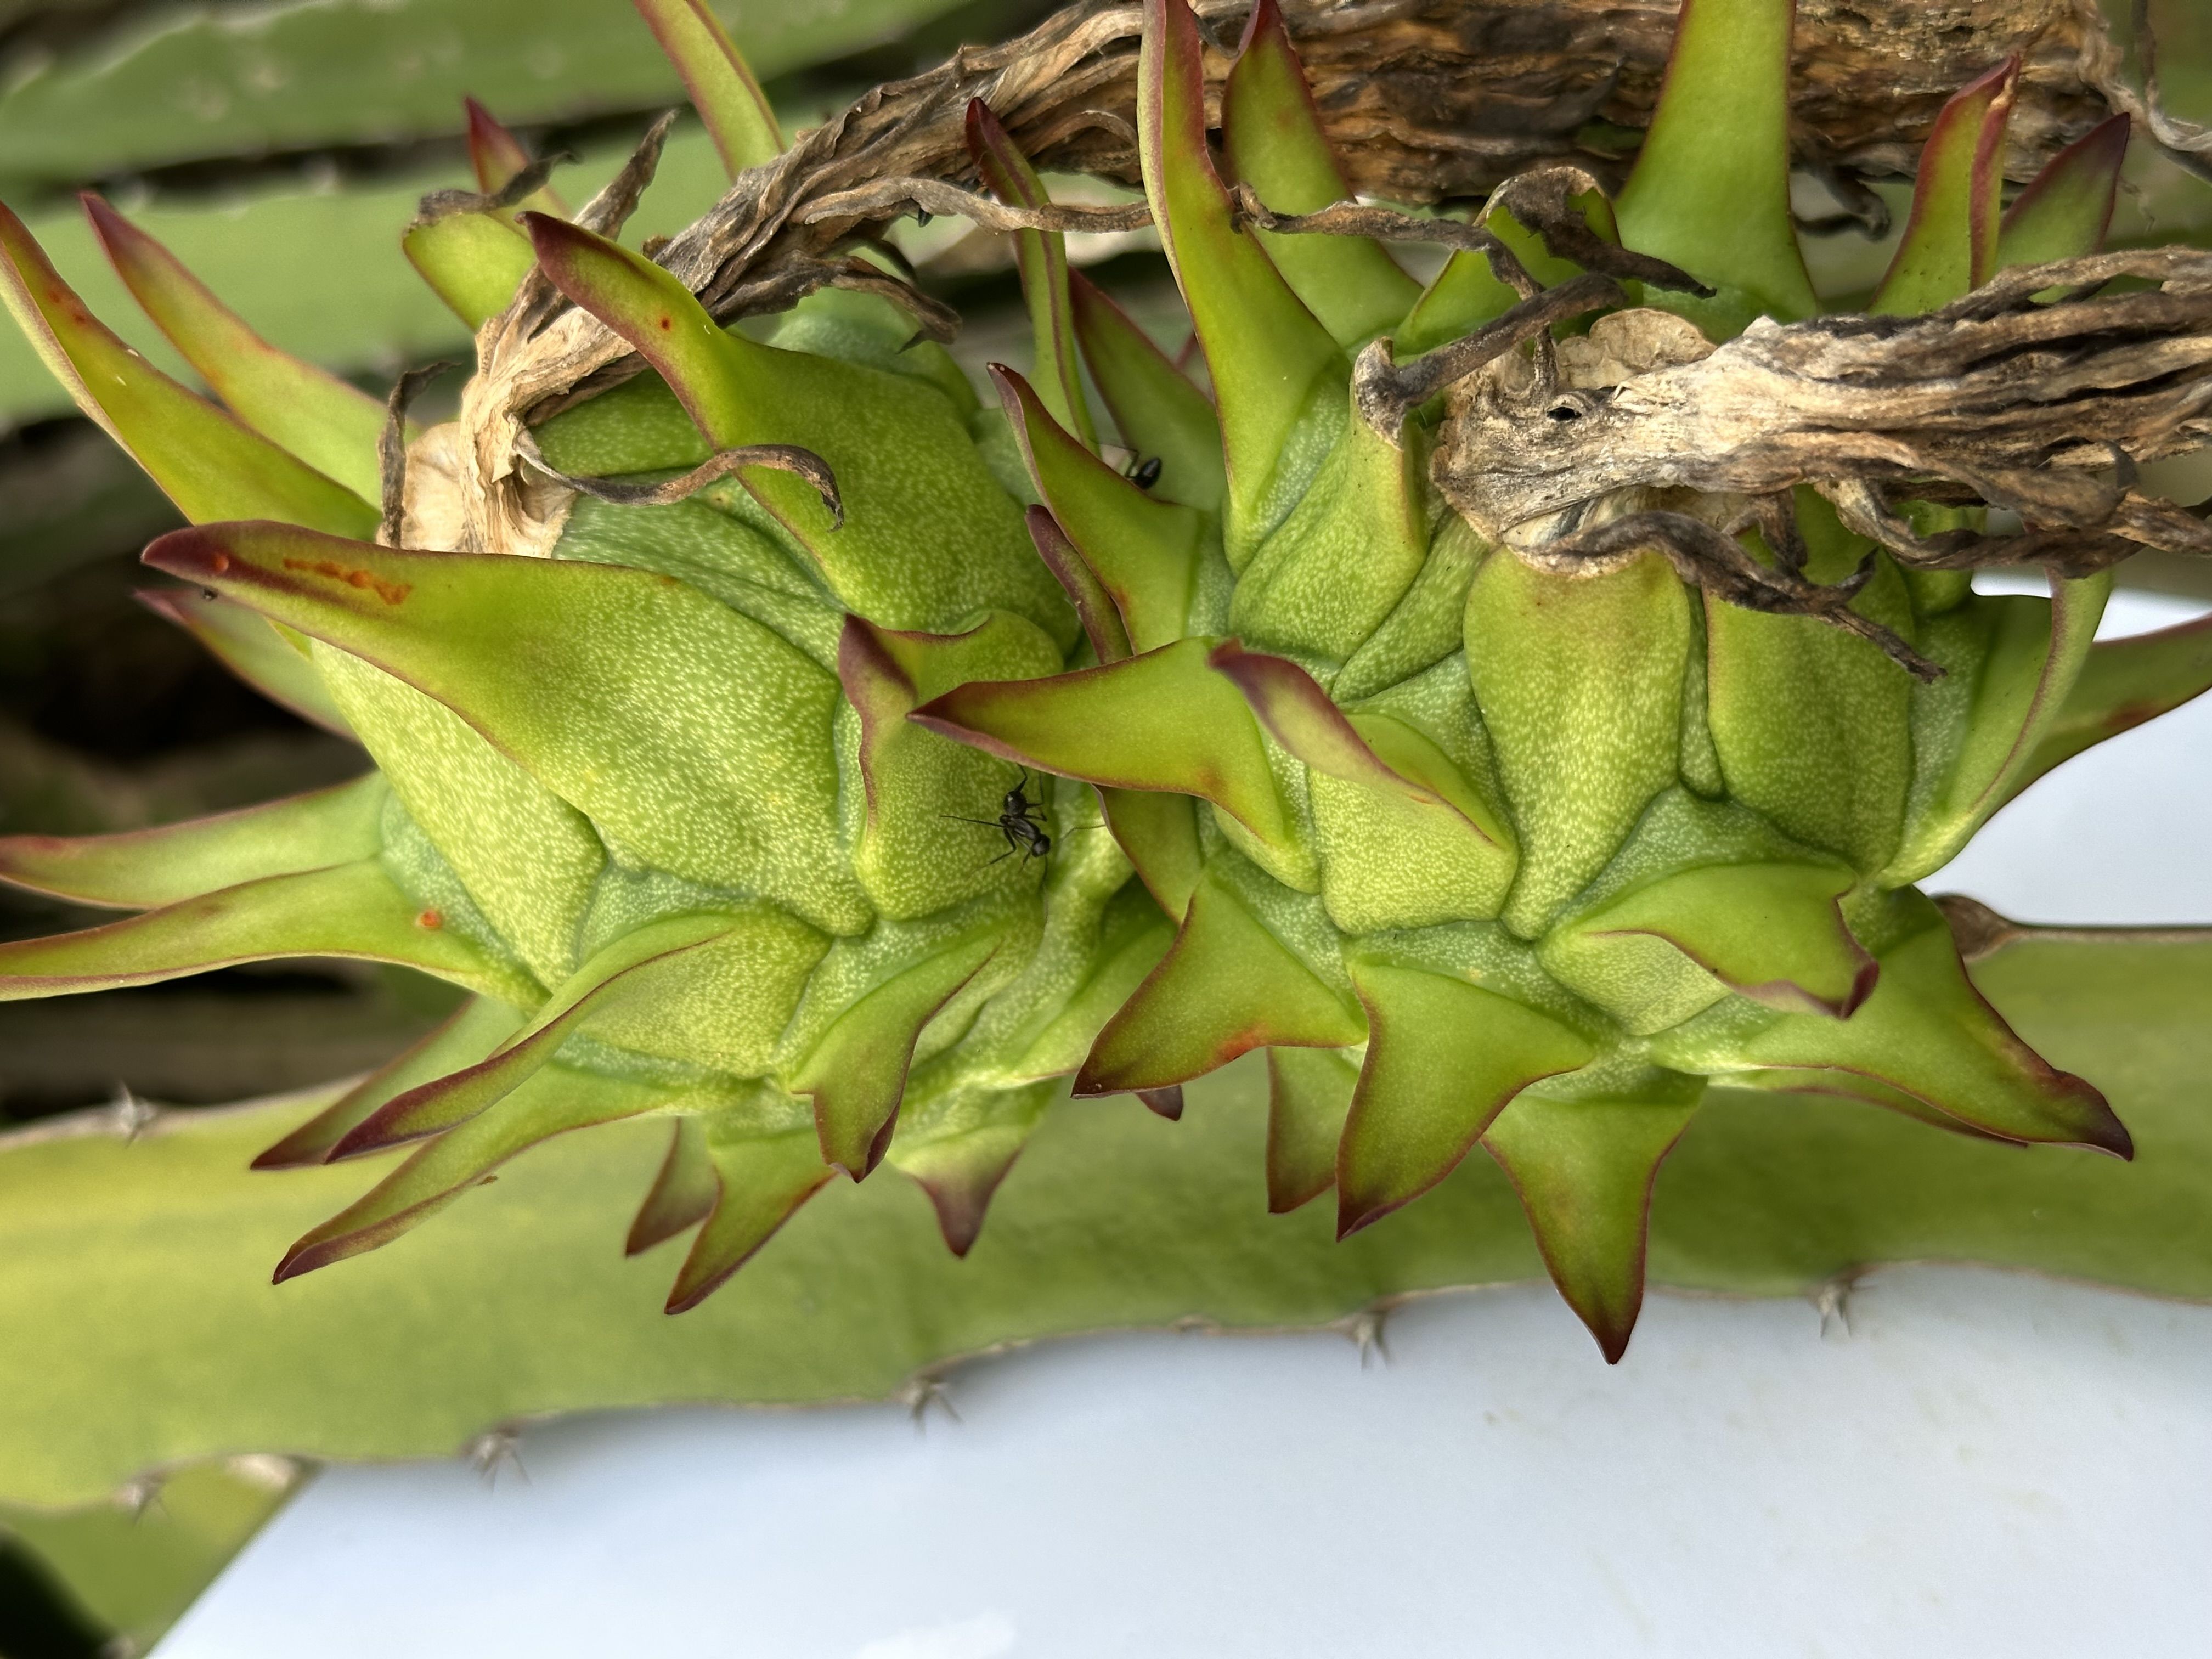
Label: Good fruit